Tasmania

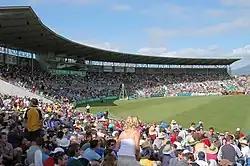
Bellerive Oval hosts cricket and Australian rules football, Tasmania's two most popular spectator sports.

Tasmania has 29 local government areas. Local councils are responsible for functions delegated by the Tasmanian parliament, such as urban planning, road infrastructure and waste management. Council revenue comes mostly from property taxes and government grants.